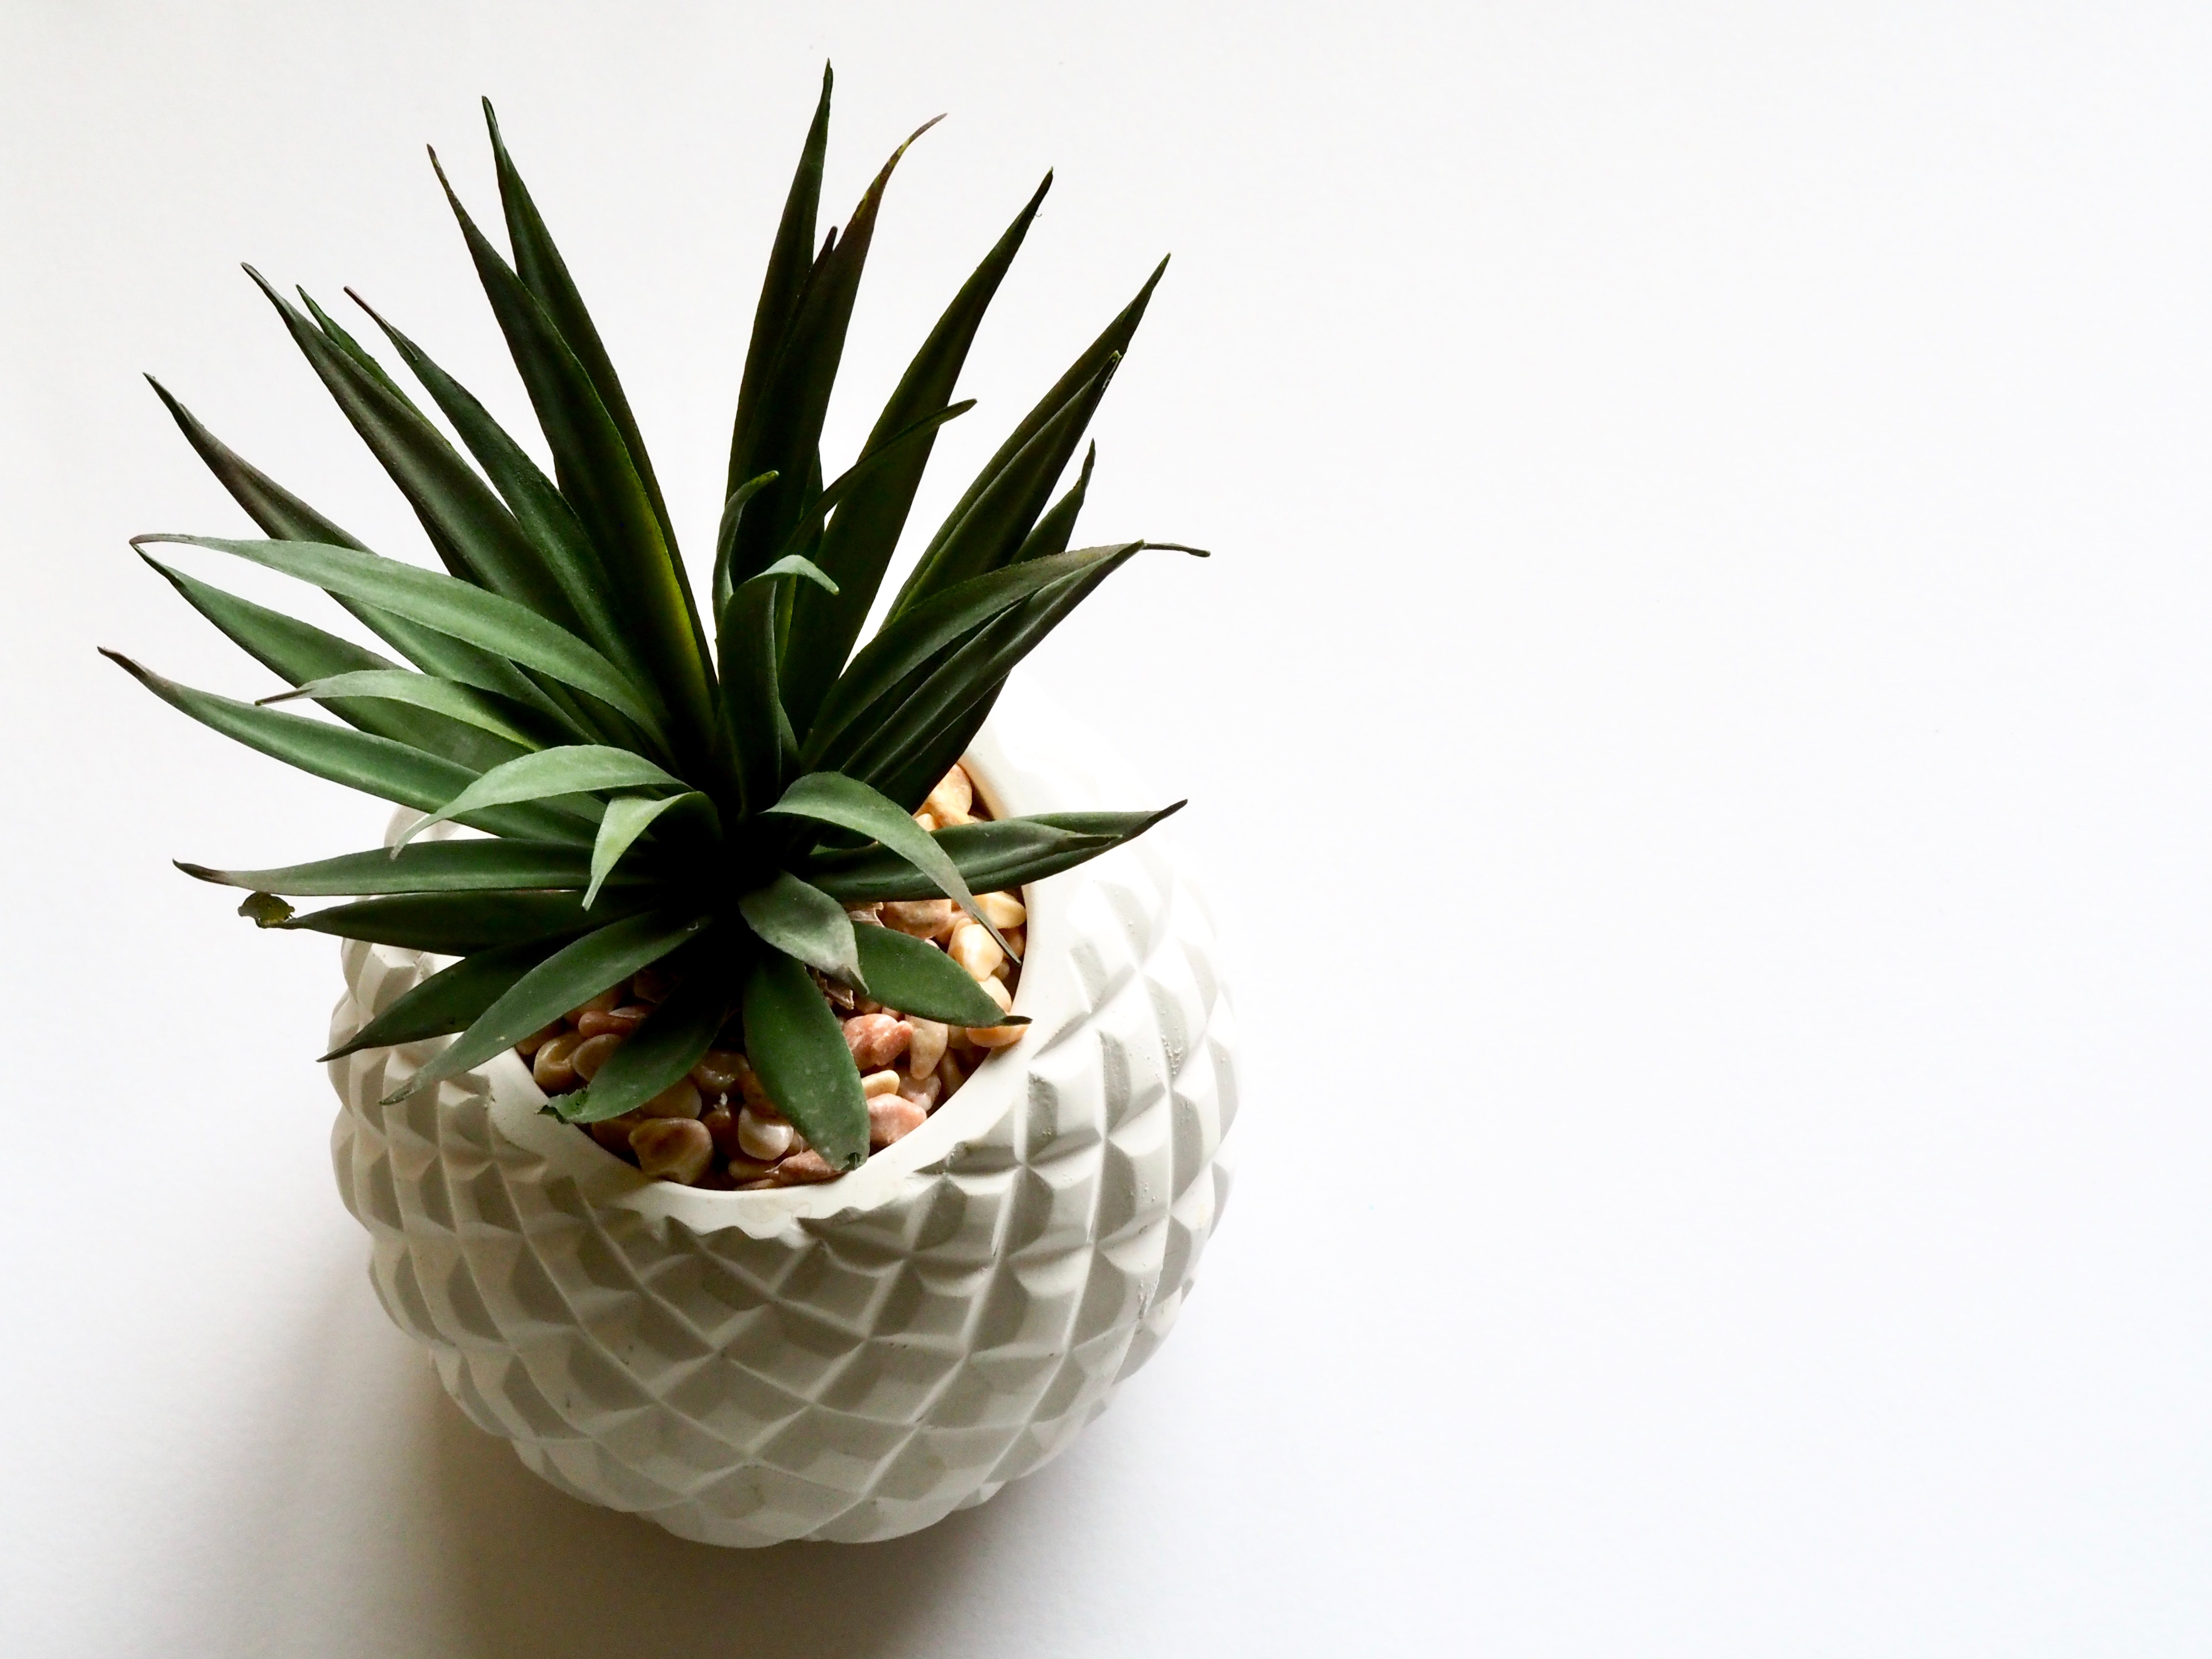
flowerpot, ananas, pineapple, plant, houseplant, flower, agave, leaf, aloe, succulent plant, terrestrial plant, agave azul, bromeliaceae, flowering plant, fruit, perennial plant